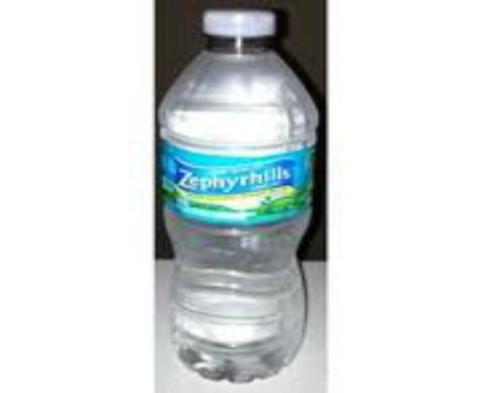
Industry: Food